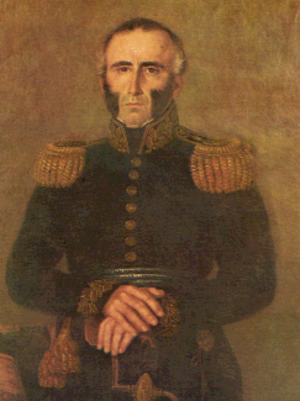
Juan Antonio Lavalleja y de la Torre fut un militaire et politique uruguayen. Il est le chef des Treinta y Tres Orientales et président de l'Uruguay lors du Triumvirat du gouvernement de 1853.
L’histoire de l'Uruguay comprend différentes périodes : l'époque précolombienne ou l'histoire ancienne, la période coloniale, la période de construction de la nation et l'histoire de l'Uruguay en tant que pays indépendant.
La bataille de Sarandí est une bataille livrée le 12 octobre 1825, pendant la guerre de Cisplatine.